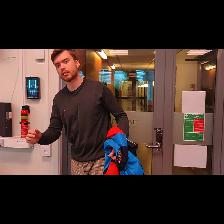
Label: Human